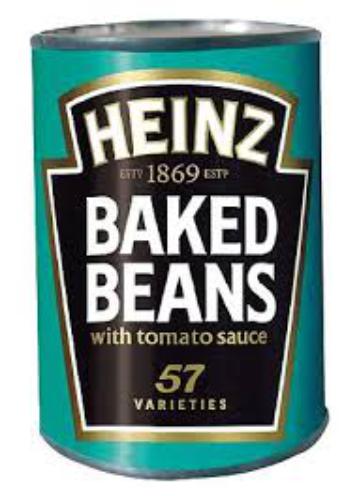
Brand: Heinz Baked Beans
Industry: Food